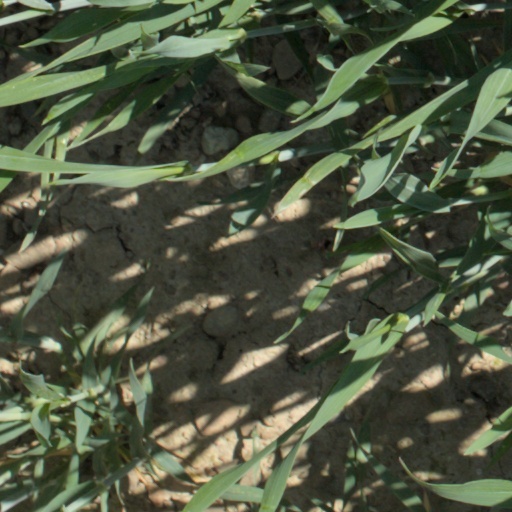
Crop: wheat